Elbląg Canal

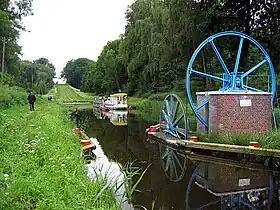
Elbląg Canal inclined plane

The canal is located in East Prussia and was designed between 1825 and 1844 by Georg Steenke, carrying out the commission awarded by the King of Prussia. Construction began in 1844. The difference in height over a section of the route between the lakes was too great for building traditional locks; an ingenious system of inclined planes based on those used on the Morris Canal was employed instead, though the canal includes a few locks as well. There were originally four inclined planes, with a fifth added later, replacing five wooden locks. Built under the name "Oberländischer Kanal" (Upland Canal) and situated in the Kingdom of Prussia, it was opened on the 29 October 1860. Due to changes in national borders following World War II, the canal is in Poland. After wartime damage was repaired, it was restored to operation in 1948 and is now used for tourism. The canal underwent renovation between 2011 and 2015 and is now again open to navigation.